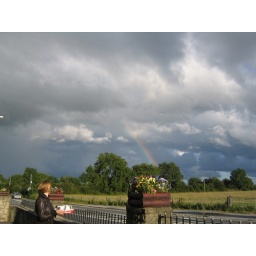
We spotted a pot of gold near our road-side motel in rural Ireland.